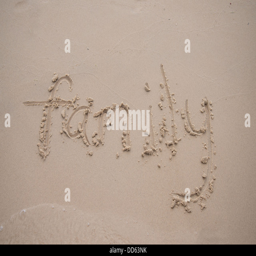
the word written in the sand on a beach